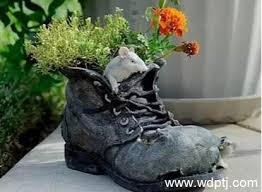
Waste category: shoes